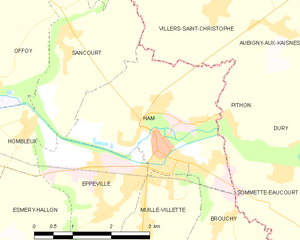
Carte des communes françaises Ham